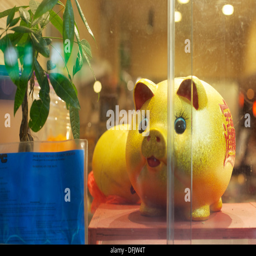
piggy bank in the window of a restaurant